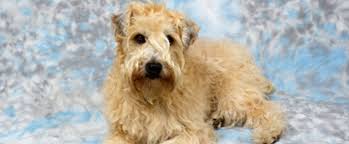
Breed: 235-n000090-soft_coated_wheaten_terrier